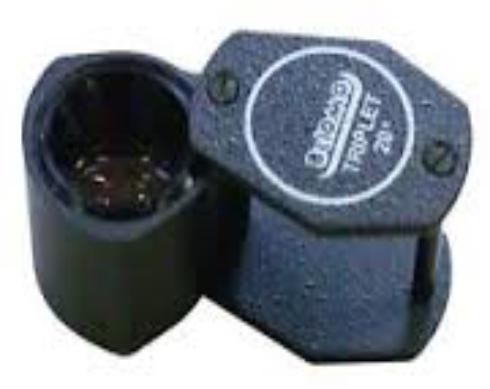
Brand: BELOMO
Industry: Others